Avalon, North Carolina

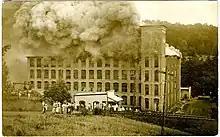
Avalon Mill burning, June 1911

Just before 6 p.m. on June 15, 1911 a spinning mule box on the fourth floor of the mill overheated and caught fire. Wind passing through the open windows fanned the flames and increased the severity of the fire. The mill was just about to close for the day when the fire was discovered, and few employees were in the building at the time. One man vainly attempted to control the blaze by throwing water onto it. The mill had a modern fire sprinkler system, but its water pumps failed and the entire complex burnt down in a few hours. Though it was fully insured, Fries decided not to rebuild it and instead reinvested the insurance payout in the Mayo Mill, transferring his employees and resources there. Almost all of the company houses were put on logs and rolled by mules and horses to Mayodan. By 1913 only the Moravian Church, the mill store, and a single house remained in Avalon. The former two were dismantled and their lumber taken to Mayodan. The house was left behind to host the caretaker of the mill's power plant. In 1916, Fries briefly returned to the site of the mill to dismantle the dyeing equipment and transport it to the Mayo Mill.